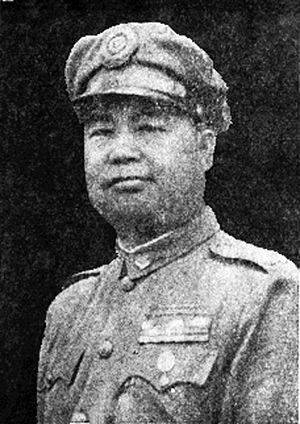
Guan Linzheng est un général du Kuomintang qui combattu à la fois les communistes et l'armée impériale japonaise. Il est récipiendaire de l'ordre du Ciel bleu et du Soleil blanc, la plus haute distinction nationaliste.